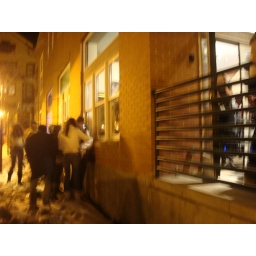
gawkers peering in the window of a party at the hollywood house